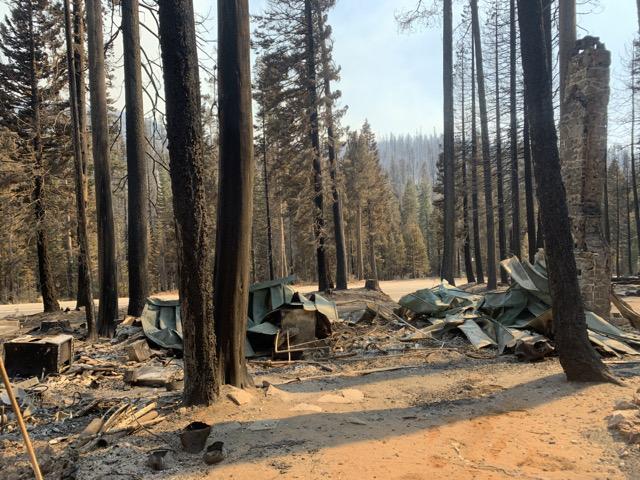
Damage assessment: destroyed